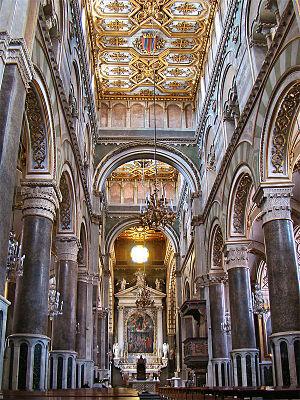
Cathédrale Santa Maria Assunta, Altamura, Pouilles, Italie.